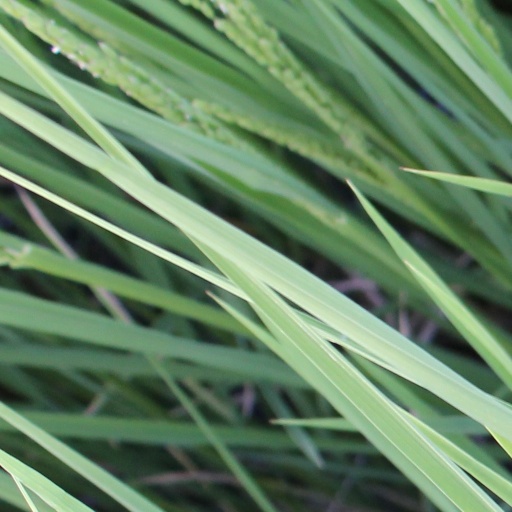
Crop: rice